Vijaya Raghunatha Sethupathi I

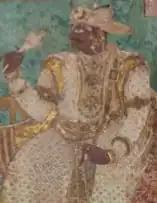
18th century mural of Vijayaraghunatha Sethupathi I

Vijayaraghunatha Sethupathi I (died 1725) ruled from 1713 to 1725 the ""Ramnad Kingdom"", also known as ""Maravar Kingdom"". He was an adopted son of Raghunatha Kilavan, the founder of the ""Ramnad Kingdom"". Sethupathi was the title granted by Thanjavur Nayaks to his adoptive father Raghunatha Kilavan, and this title was retained by his descendants.